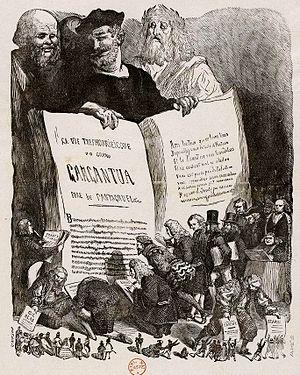
Gravure de Gustave Doré. Frontispice de l'édition de 1854
François Rabelais est un écrivain français humaniste de la Renaissance, né à la Devinière à Seuilly, près de Chinon.